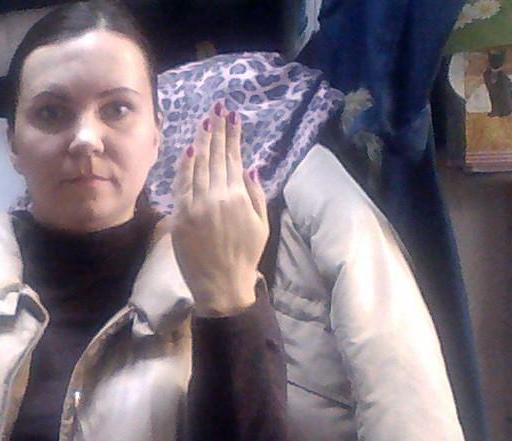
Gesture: stop_inverted